Polish language

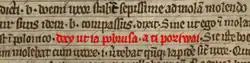
The Book of Henryków is the earliest document to include a sentence written entirely in what can be interpreted as Old Polish – "Day, ut ia pobrusa, a ty poziwai", meaning "let me grind, and you have a rest" highlighted in red.

The Book of Henryków (Polish:), contains the earliest known sentence written in the Polish language: "Day, ut ia pobrusa, a ti poziwai" (in modern orthography: "Daj, uć ja pobrusza, a ti pocziwaj"; the corresponding sentence in modern Polish: "Daj, niech ja pomielę, a ty odpoczywaj" or "Pozwól, że ja będę mełł, a ty odpocznij"; and in English: "Come, let me grind, and you take a rest"), written around 1280. The book is exhibited in the Archdiocesal Museum in Wrocław, and as of 2015 has been added to UNESCO's "Memory of the World" list.